Sky position (RA, Dec in degrees): 152.24, 28.862
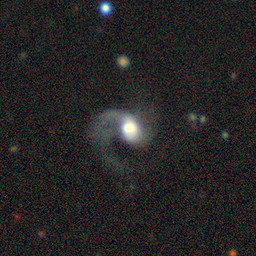
Galaxy morphology: Disturbed Galaxies